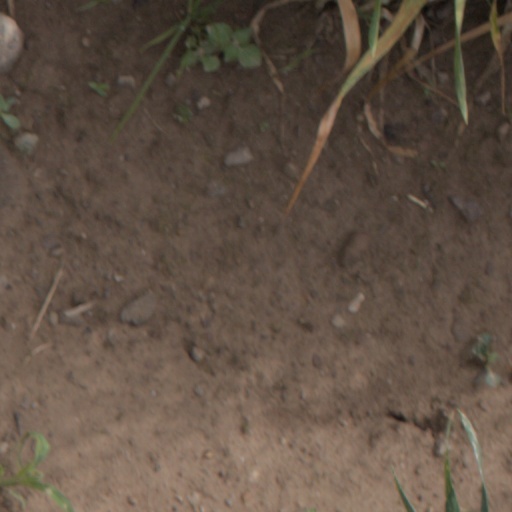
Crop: wheat